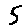
Label: 5